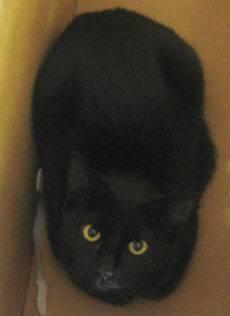
cat